1-Chloro-1,1-difluoroethane

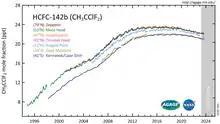
HCFC-142b measured by the Advanced Global Atmospheric Gases Experiment (<a href="http%3A//agage.mit.edu/">AGAGE

) in the lower atmosphere (troposphere) at stations around the world. Abundances are given as pollution free monthly mean mole fractions in parts-per-trillion.